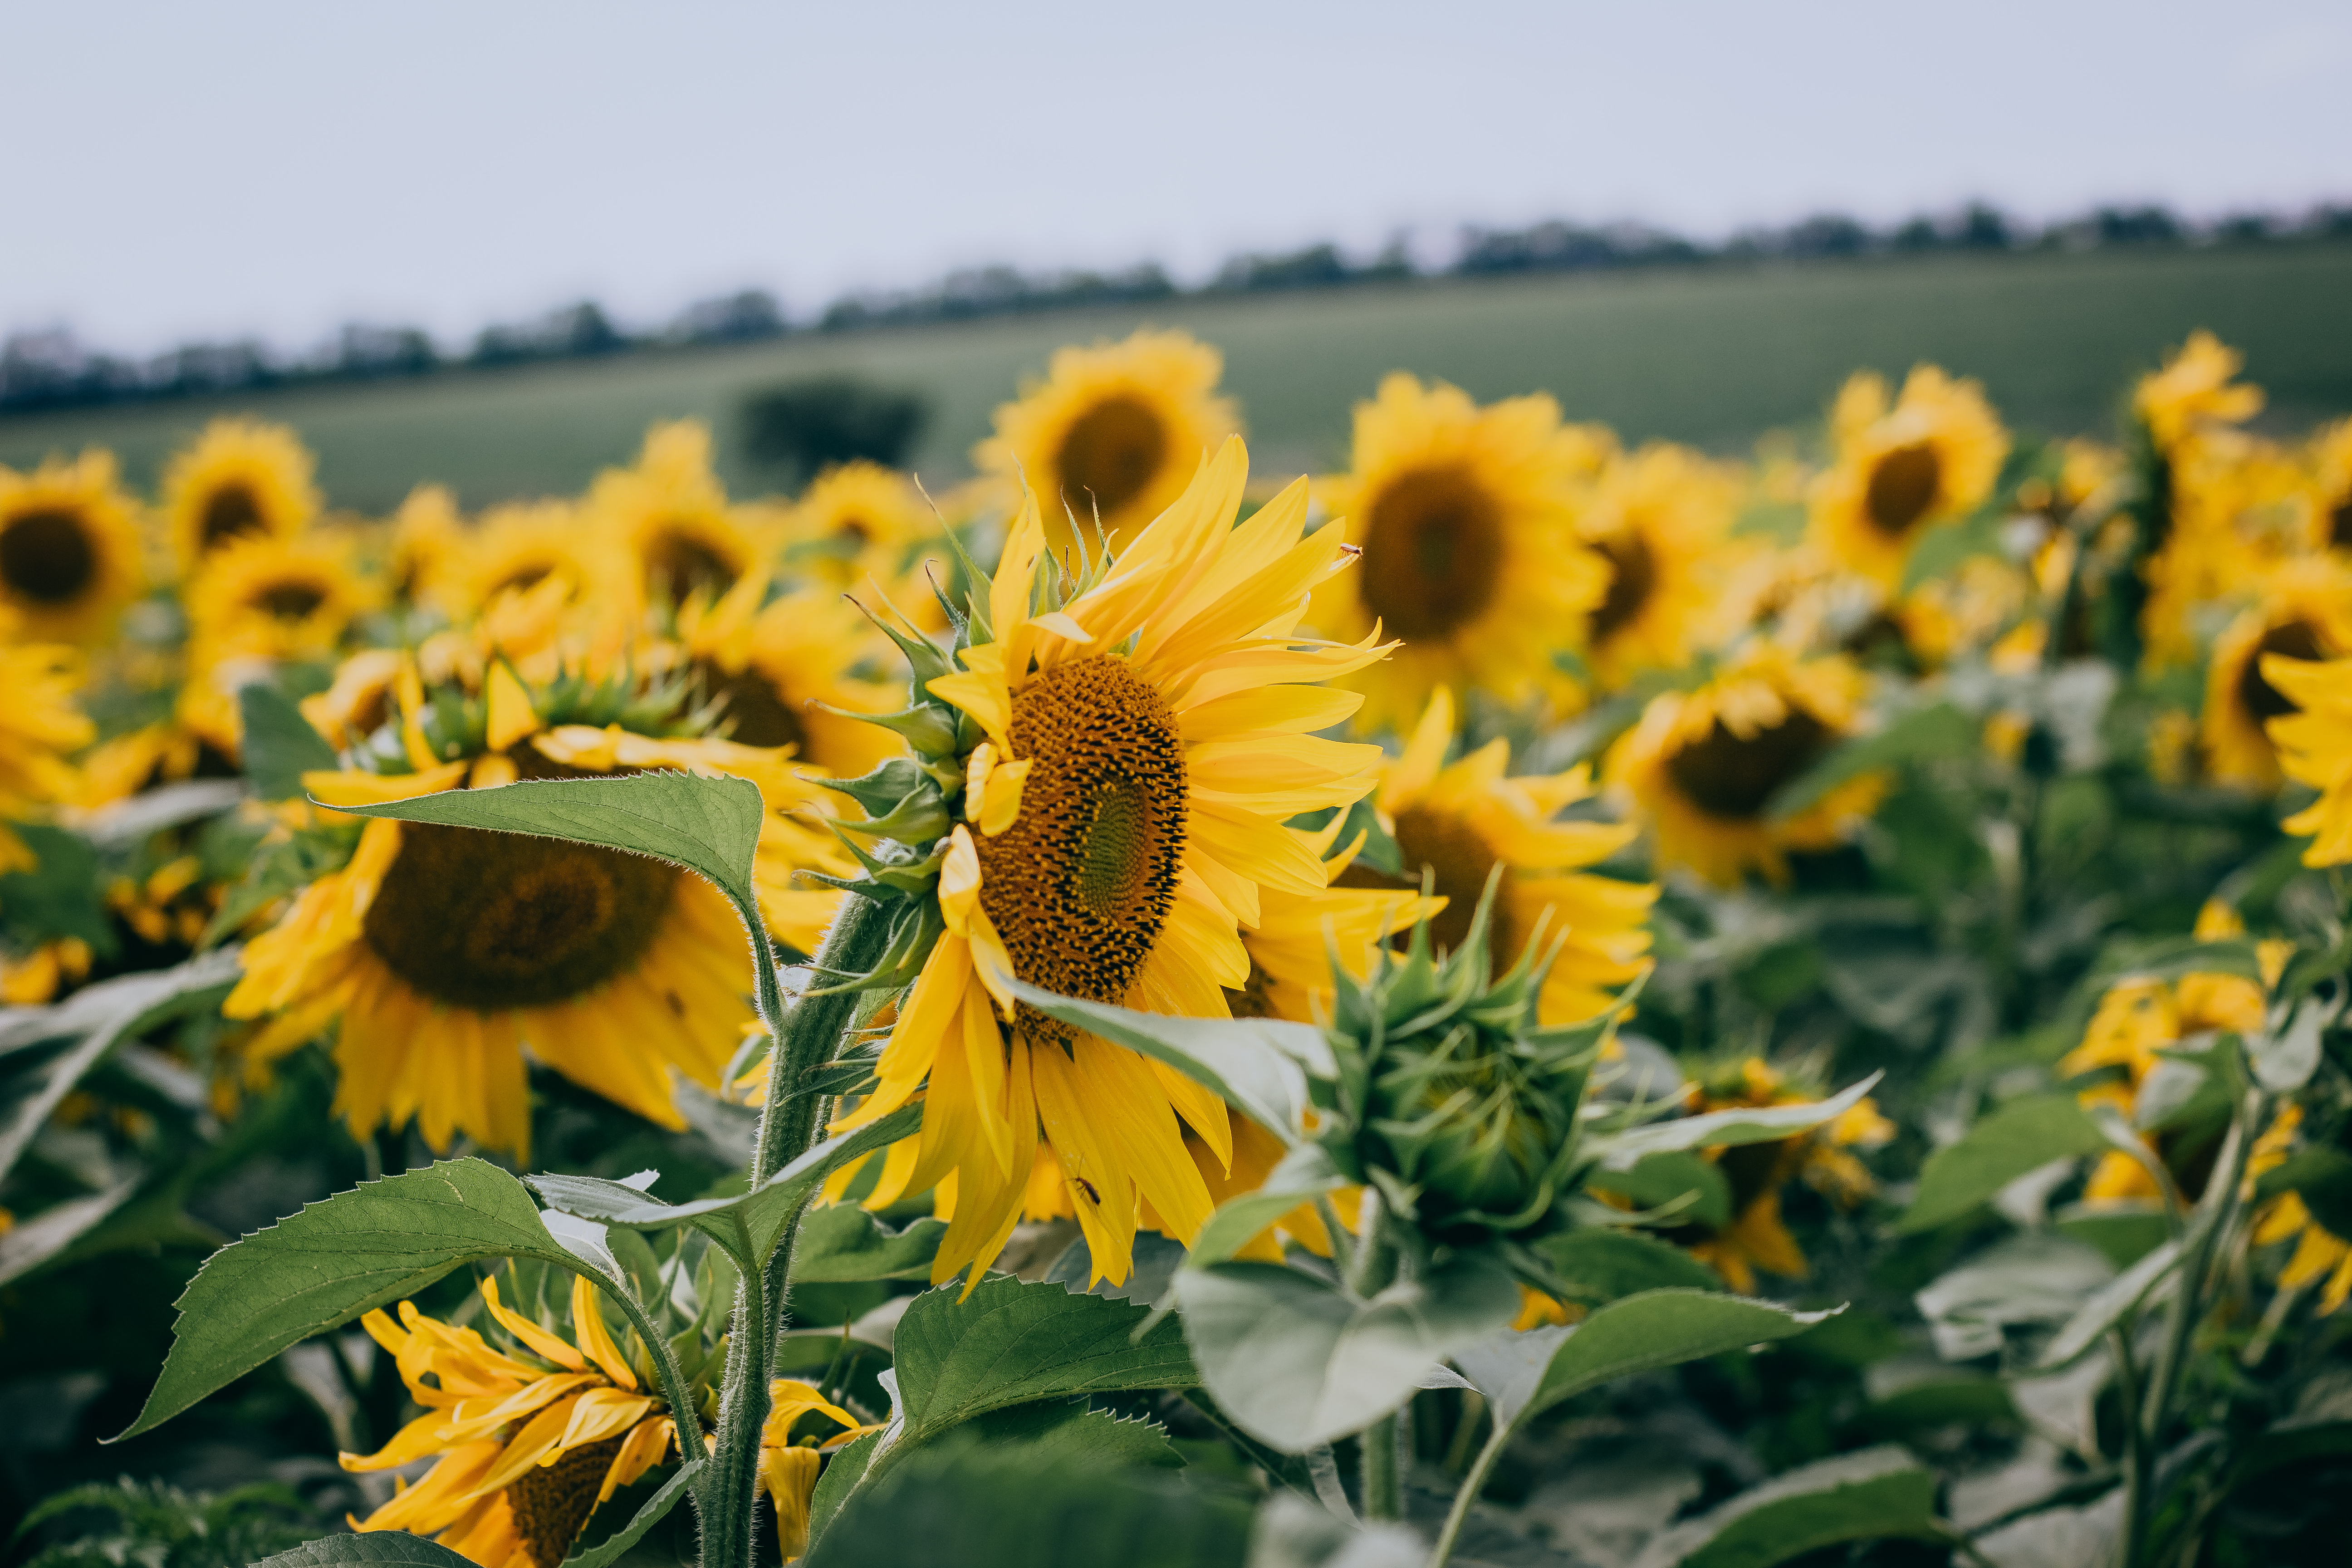
nature, plant, field, meadow, prairie, stem, flower, botany, yellow, flora, fauna, sunflower, wildflower, macro photography, flowering plant, daisy family, sunflower seed, land plant